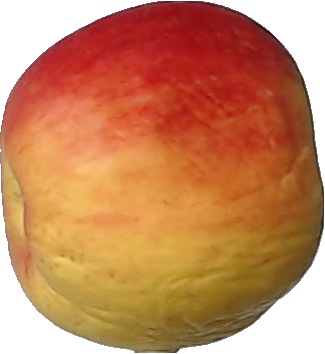
Label: apple_red_yellow_1